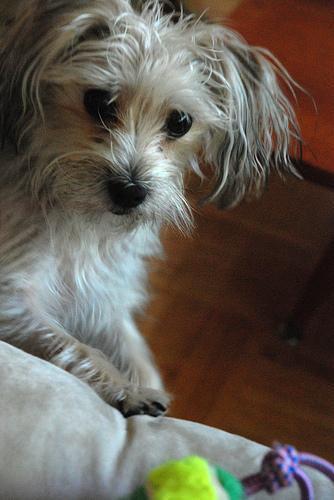
Yorkshire_terrier